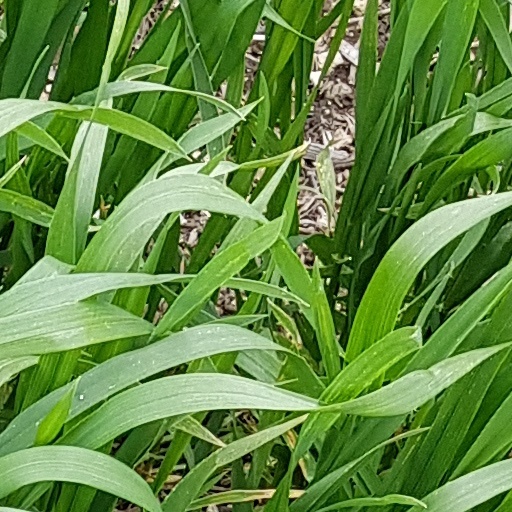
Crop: wheat